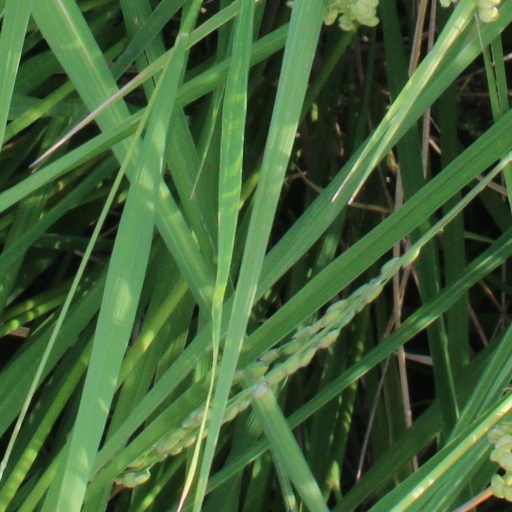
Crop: rice